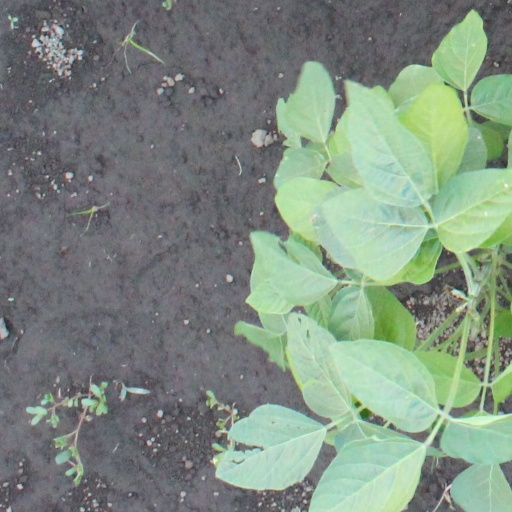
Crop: soybean